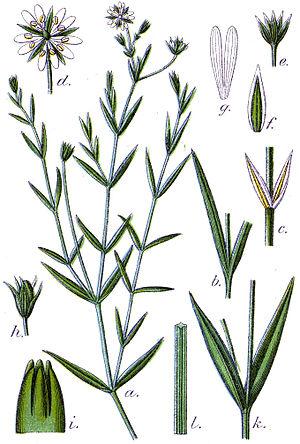
Cette liste de Tracheophyta de Bosnie-Herzégovine, ainsi que d’espèces introduites est un aperçu incomplet d’espèces de mousses, de fougères, de gymnospermes et d’angiospermes citées dans la littérature disponible en langues bosniaque, croate, serbe et serbo-croate. Cet aperçu n’inclue pas des espèces cultivées ni celles occasionnellement introduites.